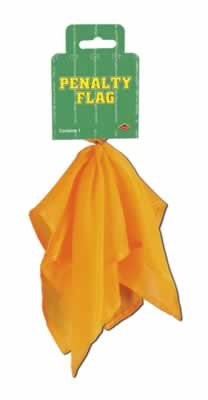
Penalty Flag Party Accessory (1 count) (1/Pkg)
Beistle 60747 Penalty Flag. Make penalty calls of your own with this penalty flag! Whether it's in reference to a game, or you make up your own game with your friends, it is sure to be a fun time!.
Brand: Beistle Company
Category: Sporting Goods > Athletics > Coaching & Officiating > Penalty Cards & Flags